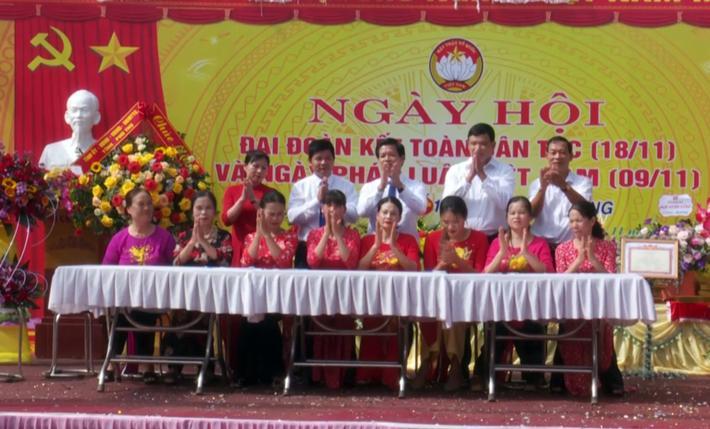
có một hàng người đang ngồi ở phía trước một hàng người đang đứng